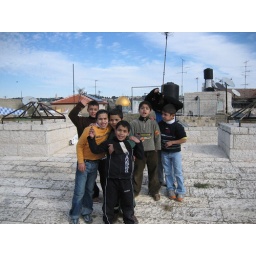
On top of the roof with these kids, aged between 8 and 10. Dome of the rock in the background.